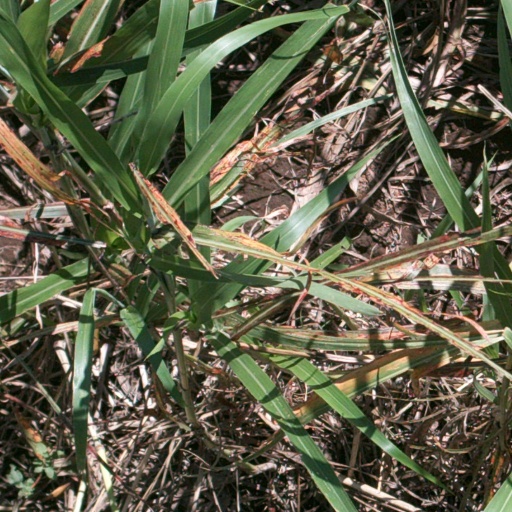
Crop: sorghum